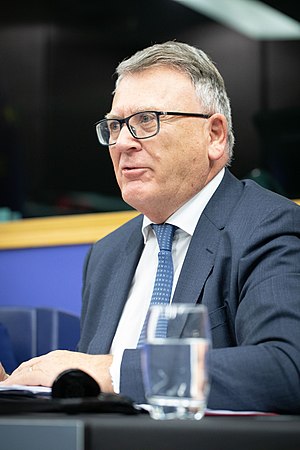
Nicolas Schmit
(14. januar 2020)
Nicolas Schmit er en politiker fra Luxembourg. Han har været europæisk kommissær for beskæftigelse og sociale rettigheder siden 2019. Han var medlem af Det Luxembourgeske Socialistparti. Han var tidligere medlem af Luxembourgs regering fra 2004 til 2019 og medlem af Europa-Parlamentet i 2019.